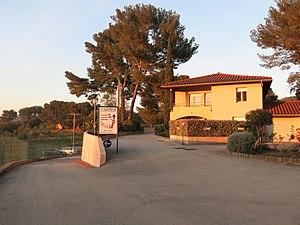
Entrée du centre de vacances Azureva, La Londe-les-Maures (Var).
Azureva commercialise des séjours semaine et week-end au sein de ses 37 Villages et Résidences de Vacances.